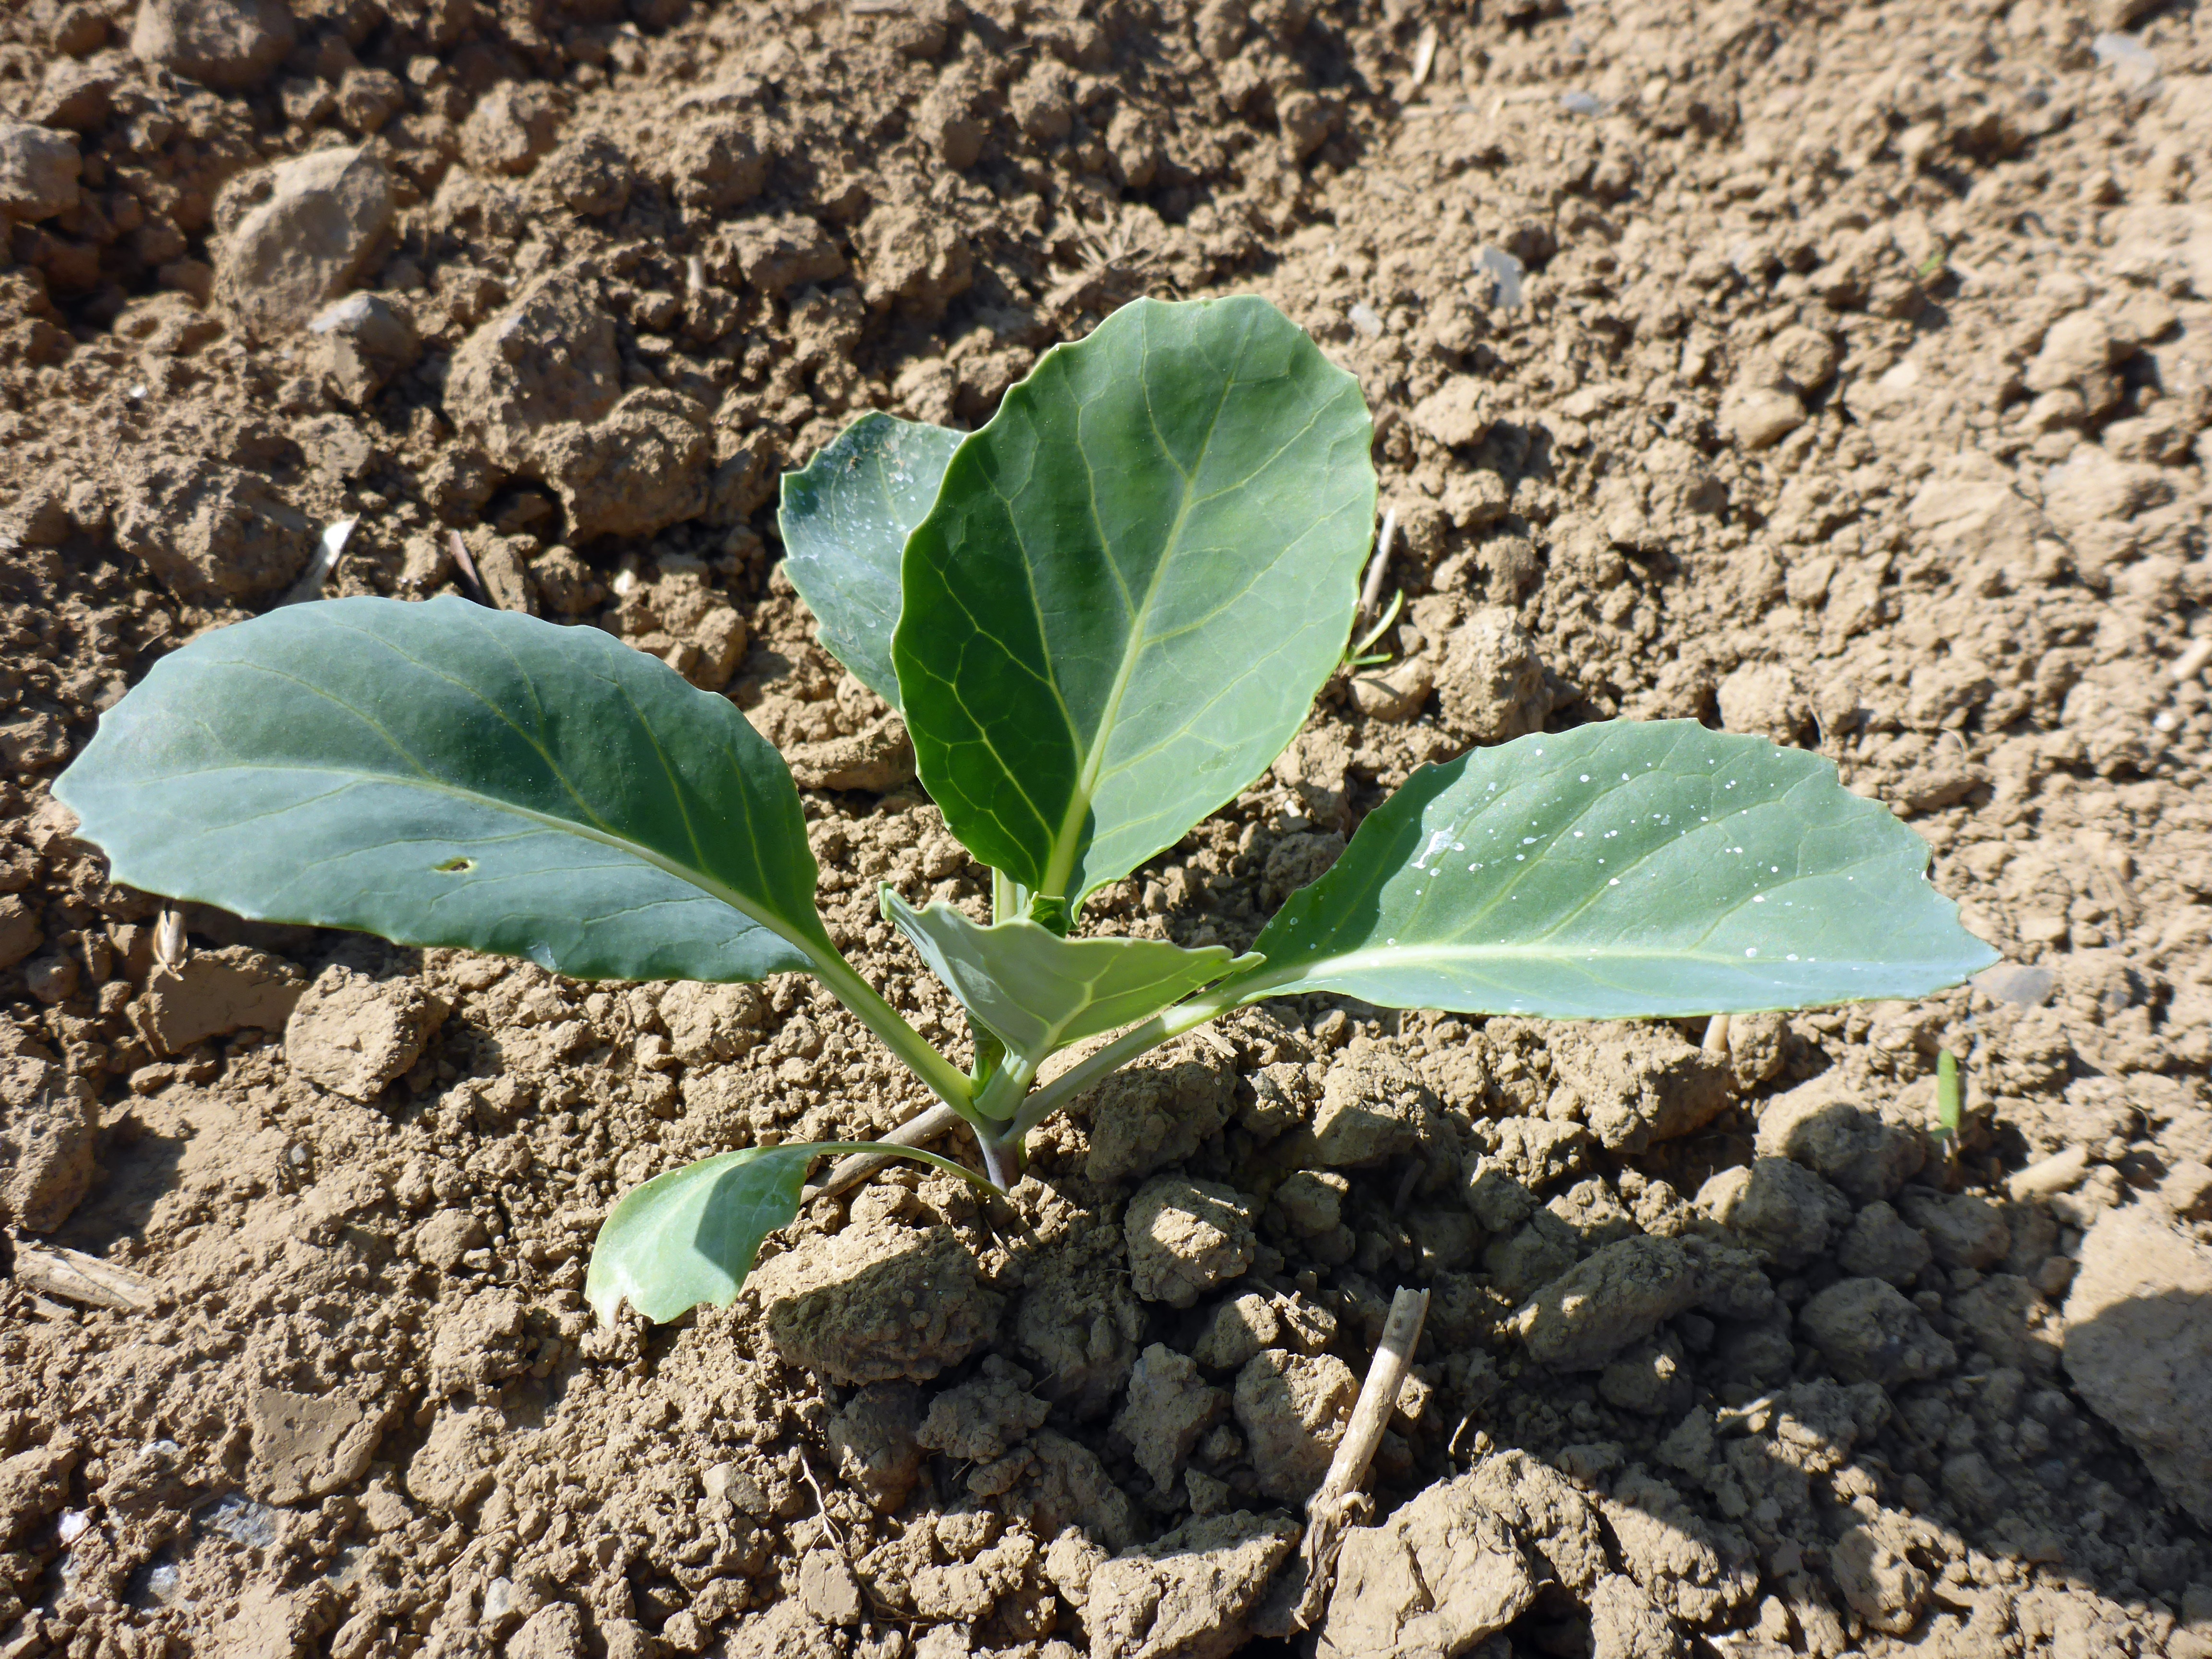
plant, field, leaf, flower, young, food, green, produce, vegetable, crop, soil, botany, healthy, eat, flora, seedling, cultivation, leaves, bed, vegetables, crops, vitamins, frisch, kohlrabi, plug, flowering plant, vegetable growing, annual plant, land plant